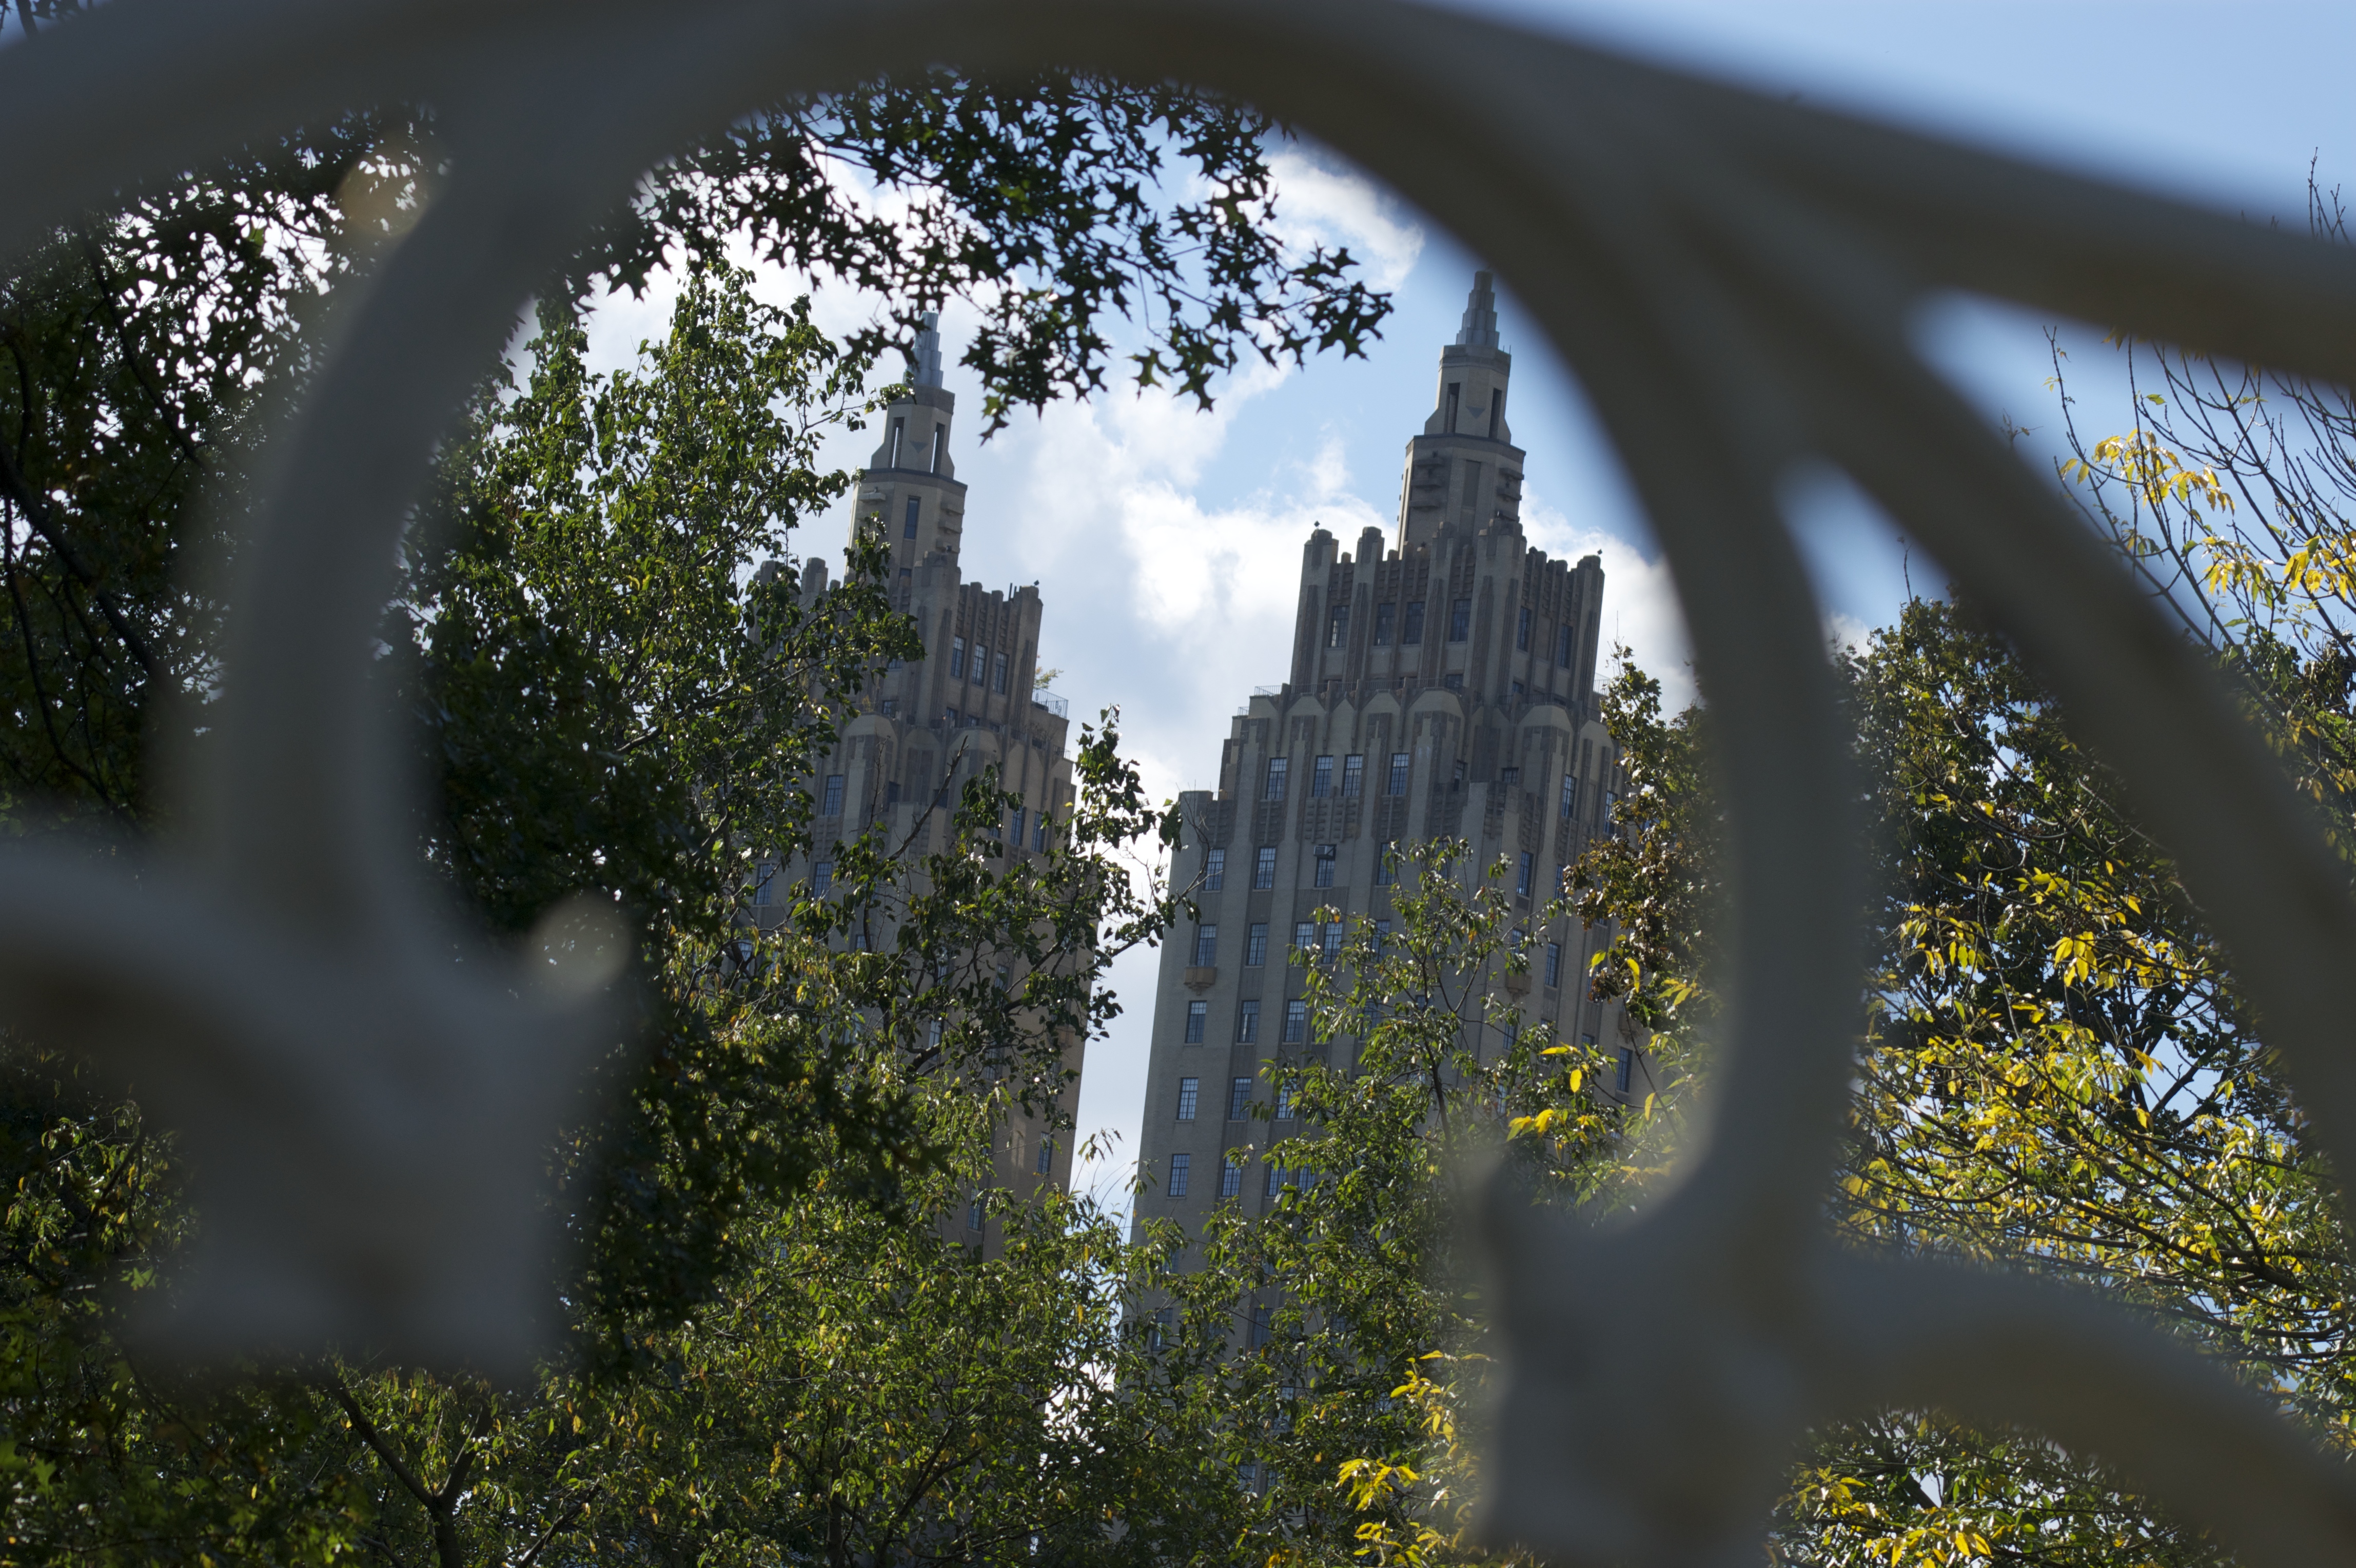
tree, water, nature, light, plant, sky, sunlight, morning, leaf, flower, cityscape, reflection, autumn, park, landmark, season, woody plant